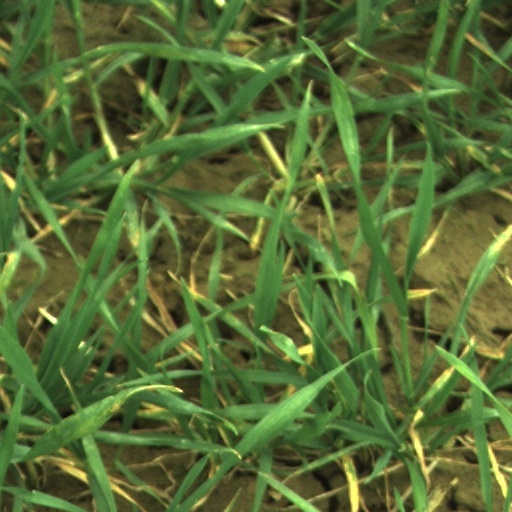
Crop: wheat